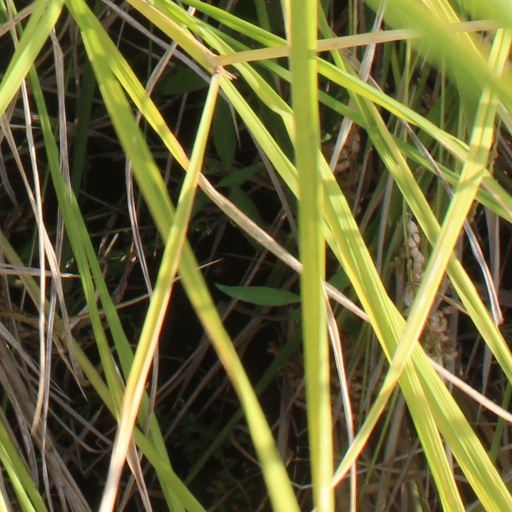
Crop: rice